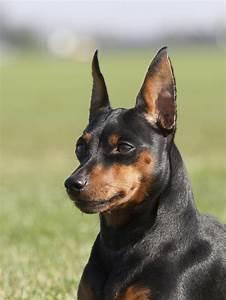
dog